Innocenzo Ciocchi Del Monte

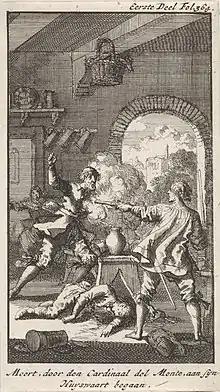
Innocenzo Ciocchi Del Monte murders someone in a tavern; engraving by Jan Luyken.

Innocenzo Ciocchi del Monte (1532 – 2 November 1577) was a notorious cardinal whose relationship with Pope Julius III (born Giovanni Maria Ciocchi del Monte) caused grave scandal in the early 16th century. Born in Borgo San Donnino (now Fidenza) to a beggar-woman and an unknown father, he was picked up in the street by Cardinal Giovanni Maria Ciocchi del Monte and given a position in the household of the Cardinal's brother, Baldovino.